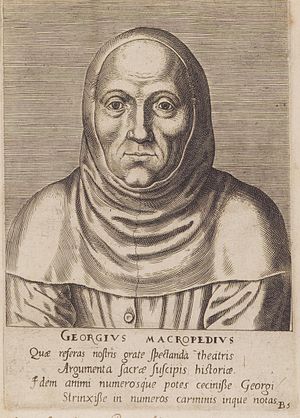
Brødrene af Fælleslivet
Brødrenes dragt
"Brødrene af Fælleslivet kaldtes et kristent samfund, der i 1384 stiftedes af klerken Florens Radewijnszoon i Deventer i Nederlandene, efter at hans lærer, mystikeren og bodsprædikanten Geert Groote, allerede havde givet stødet dertil ved i Deventer at danne et søsterhus for kvinder, der uden at være nonner forpligtede sig til kyskhed og lydighed mod deres ""mesterske"". De skulle leve af deres hænders gerning.